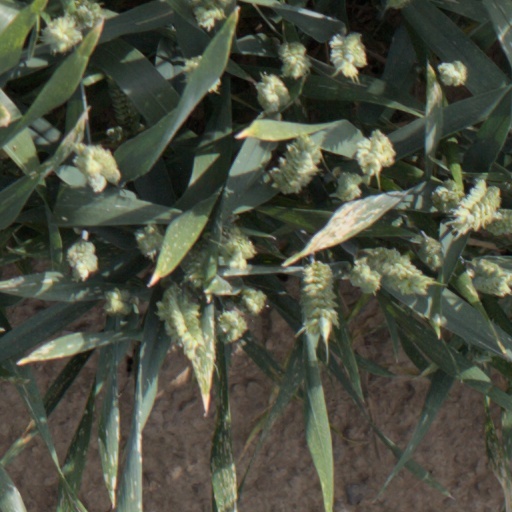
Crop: wheat